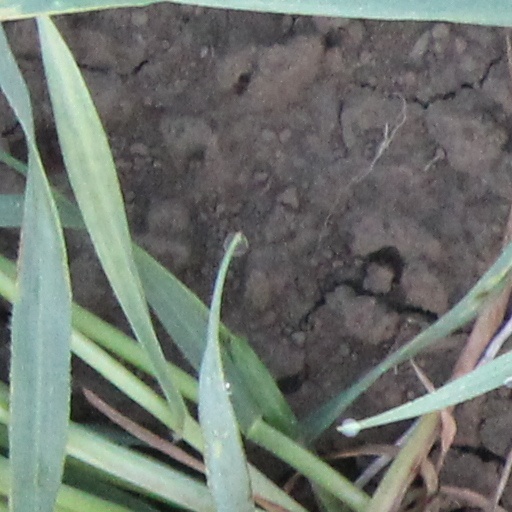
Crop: wheat